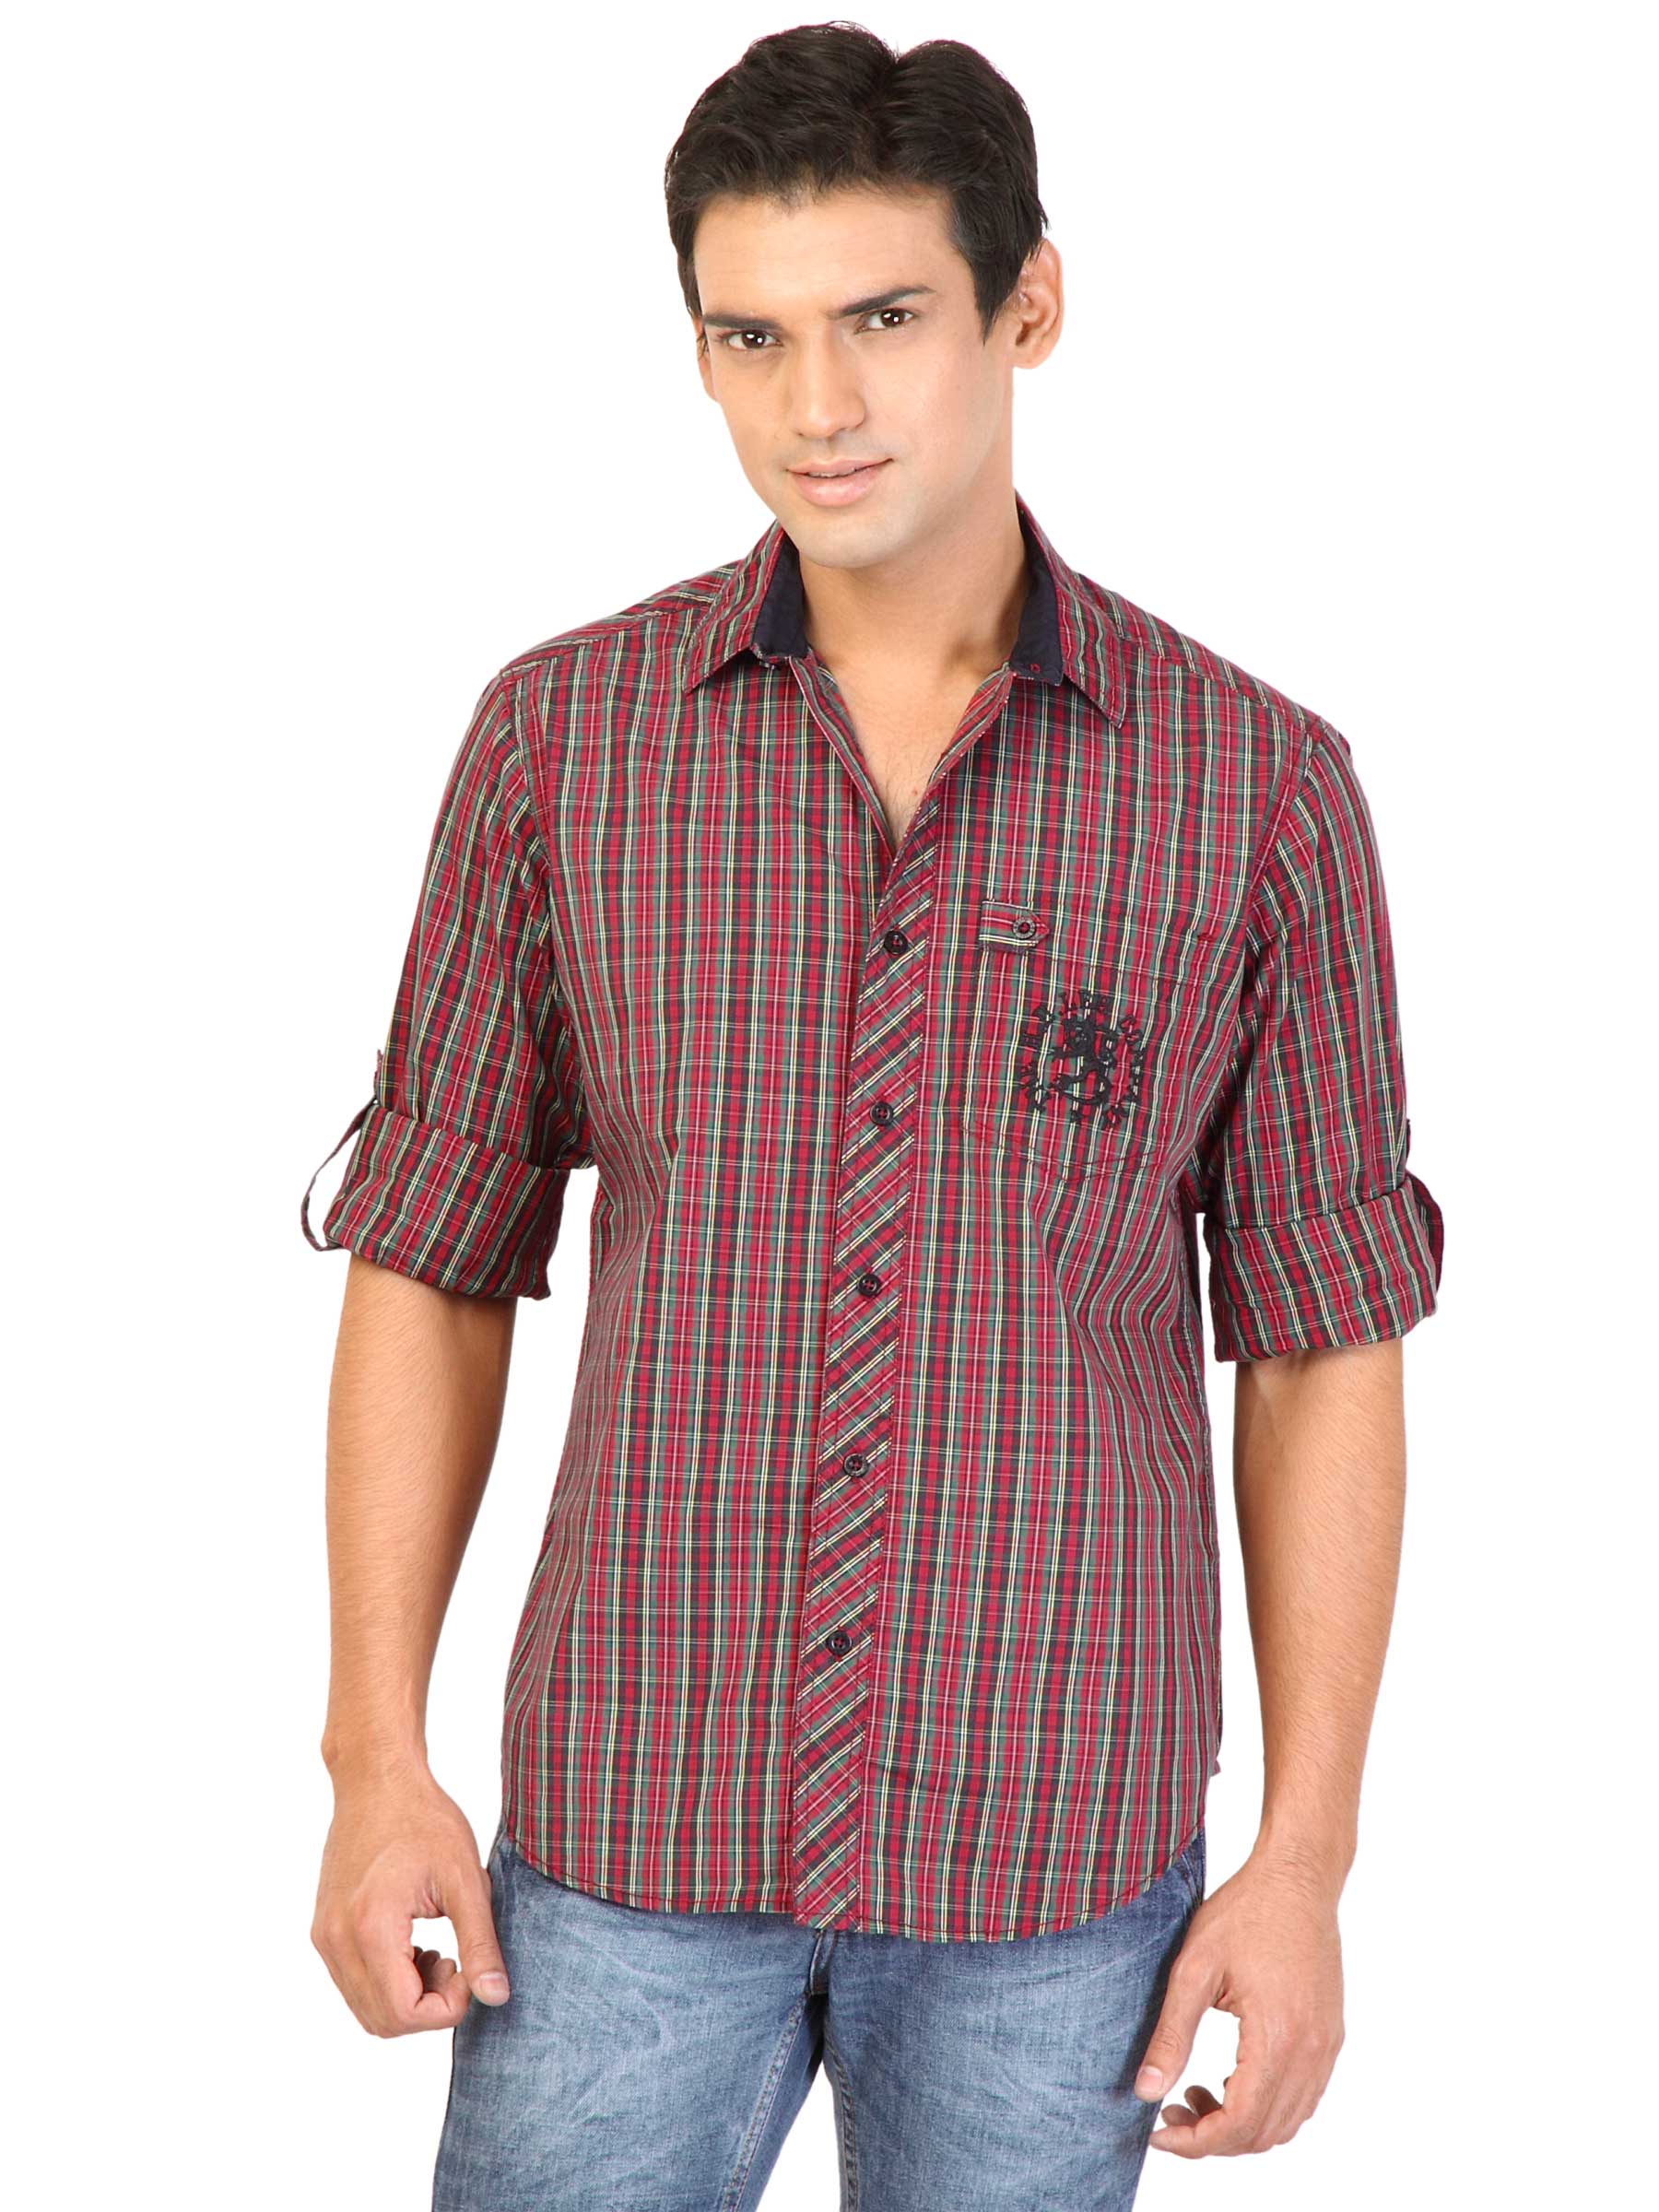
Lee Men Check Red Shirts
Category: Apparel / Topwear / Shirts
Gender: Men
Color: Red
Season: Fall 2011
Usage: Casual